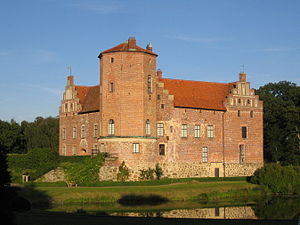
Torup slot
Torup slot set fra vest
Torup, er et slot i Bare herred i Skåne, Sverige. Torup er et af Nordens bedst bevarede middelalderslotte.